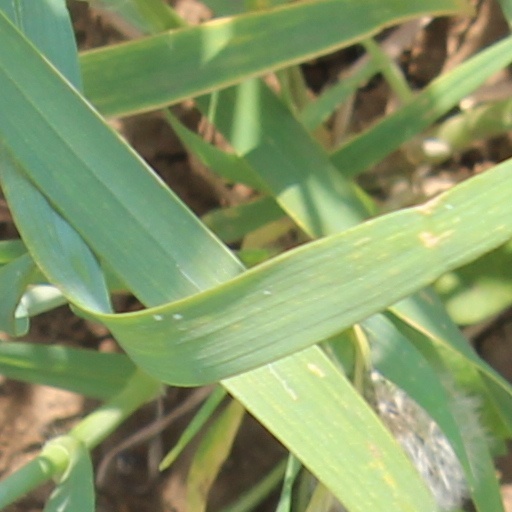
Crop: wheat